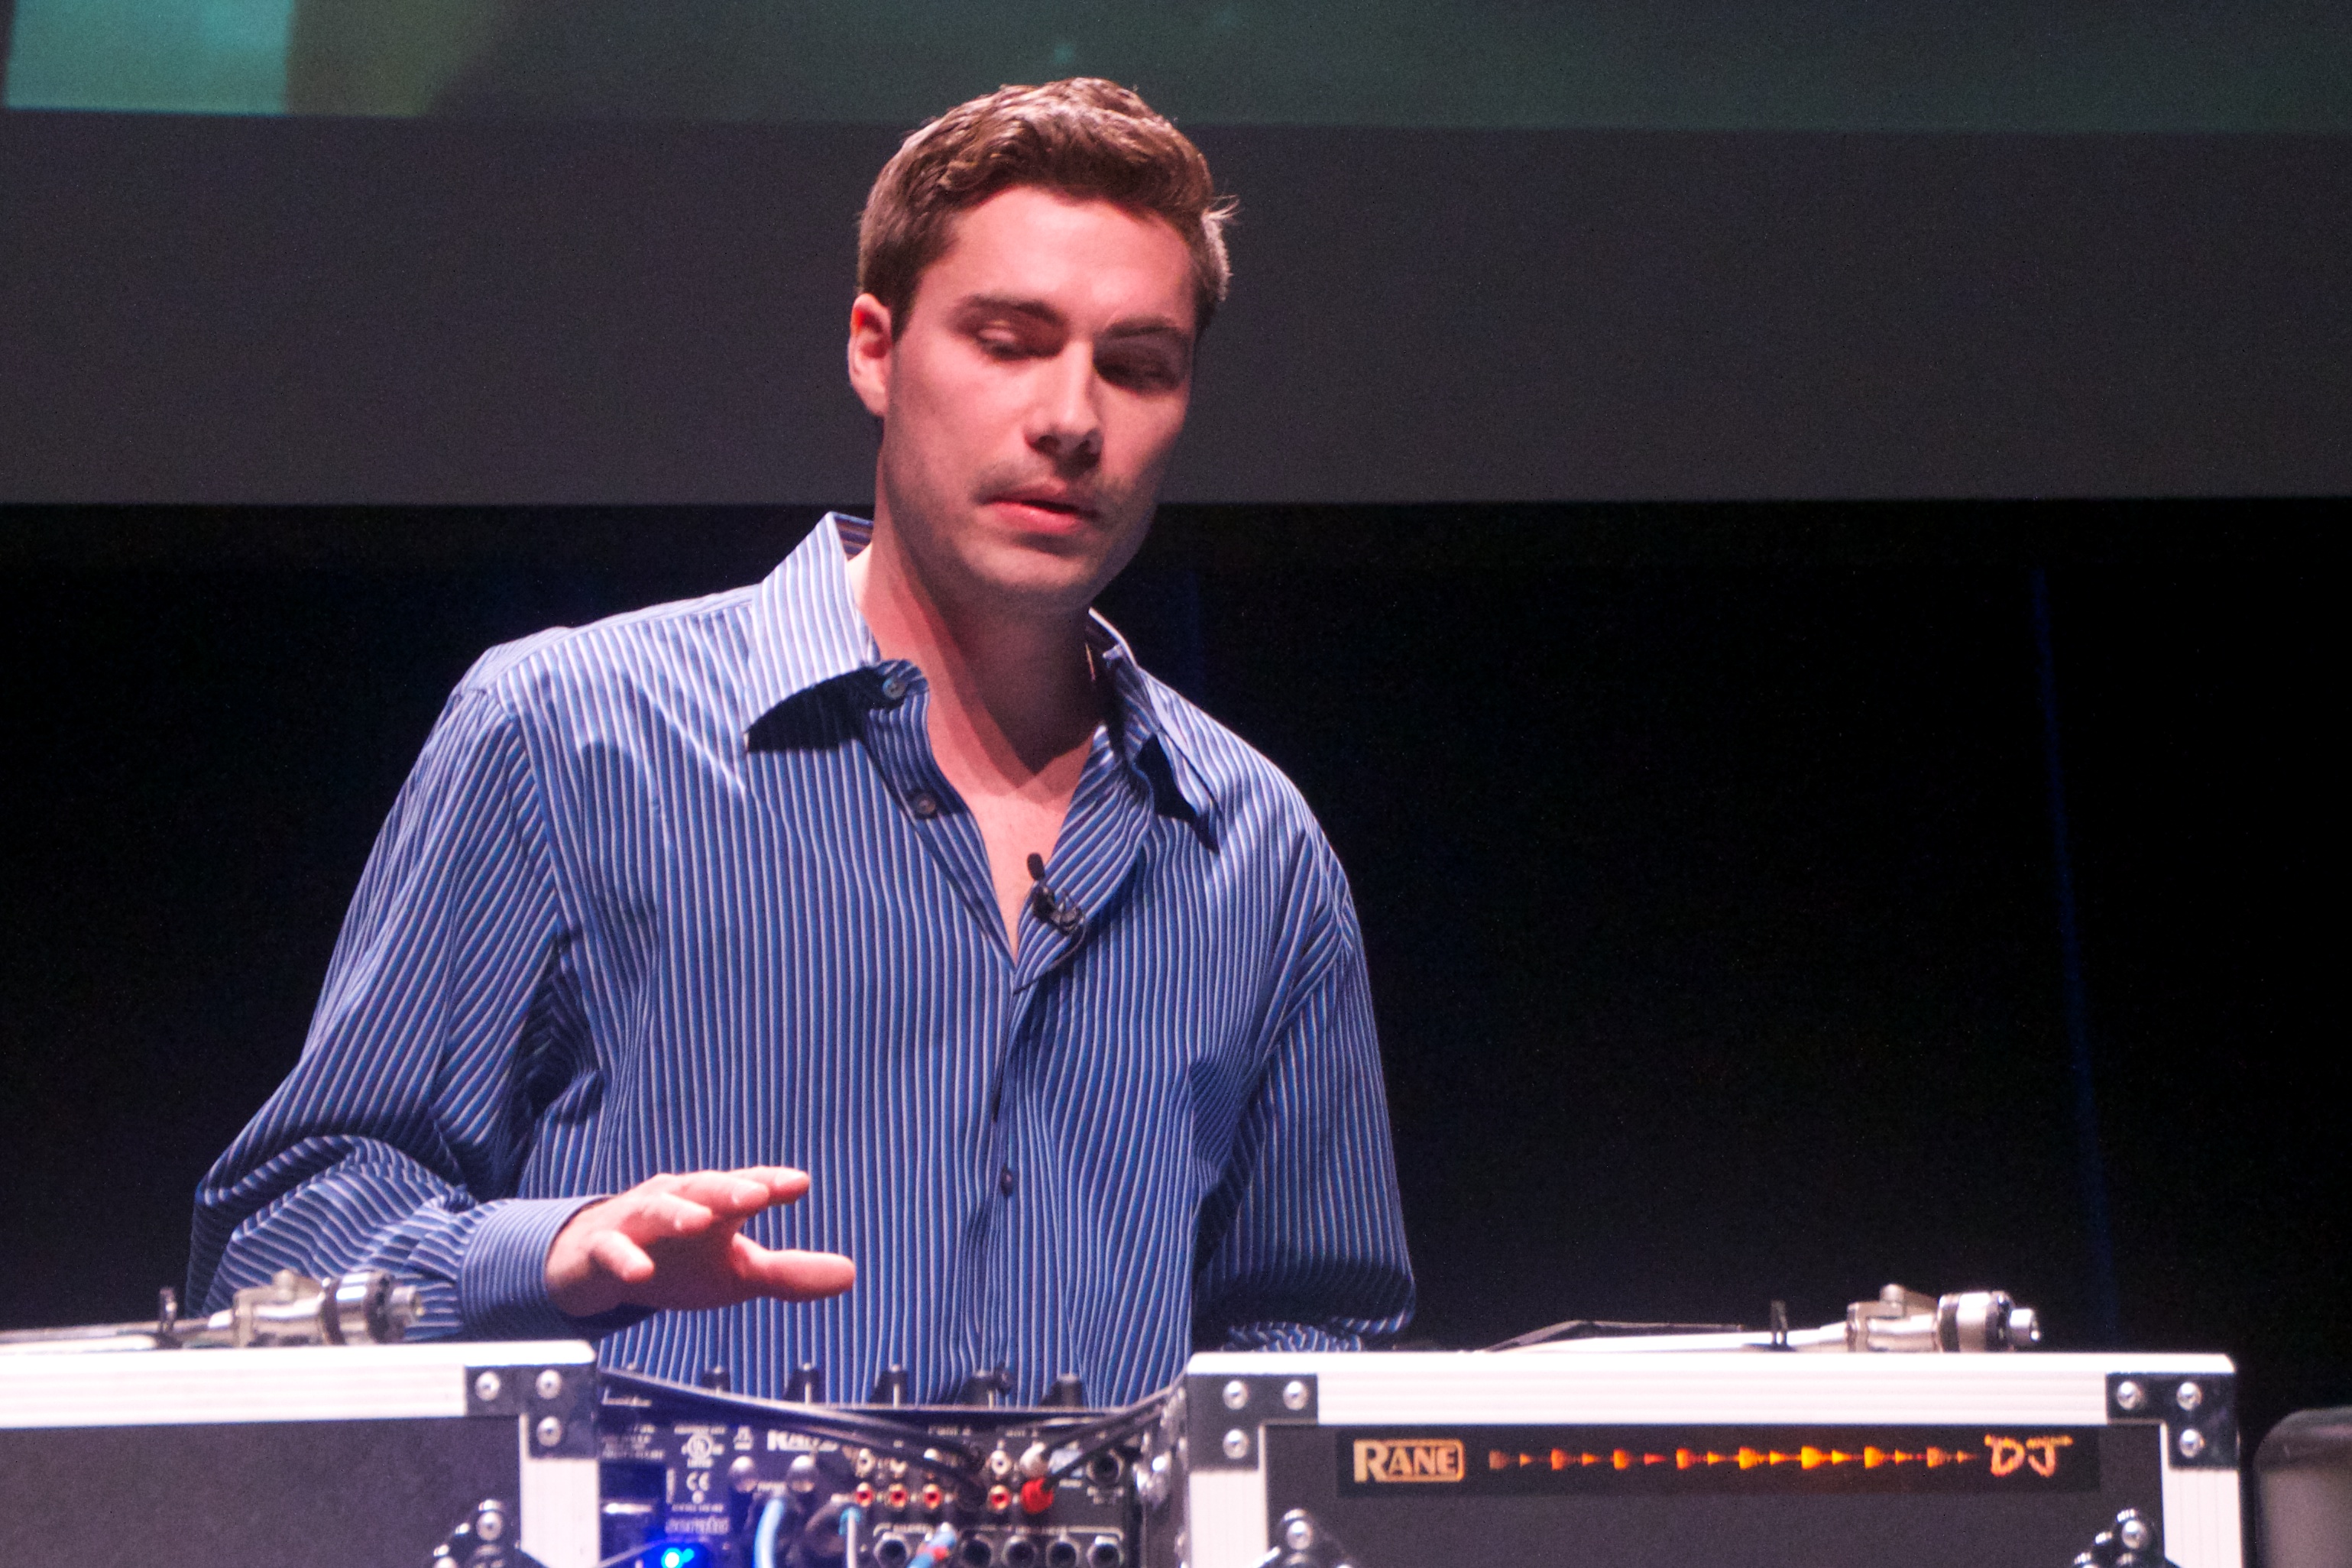
person, music, musician, stage, performance, singing, scctechtalks, entertainment, singer songwriter, disc jockey, keyboard player